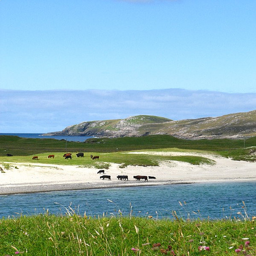
Many cows are walking on the banks of a river.
Far away animals on four legs in grass by water and hills.
A herd of cattle standing on a sandy beach next to water.
A herd of cattle on a sandy area with water around.
Cattle at an idyllic lakeside in the hills.